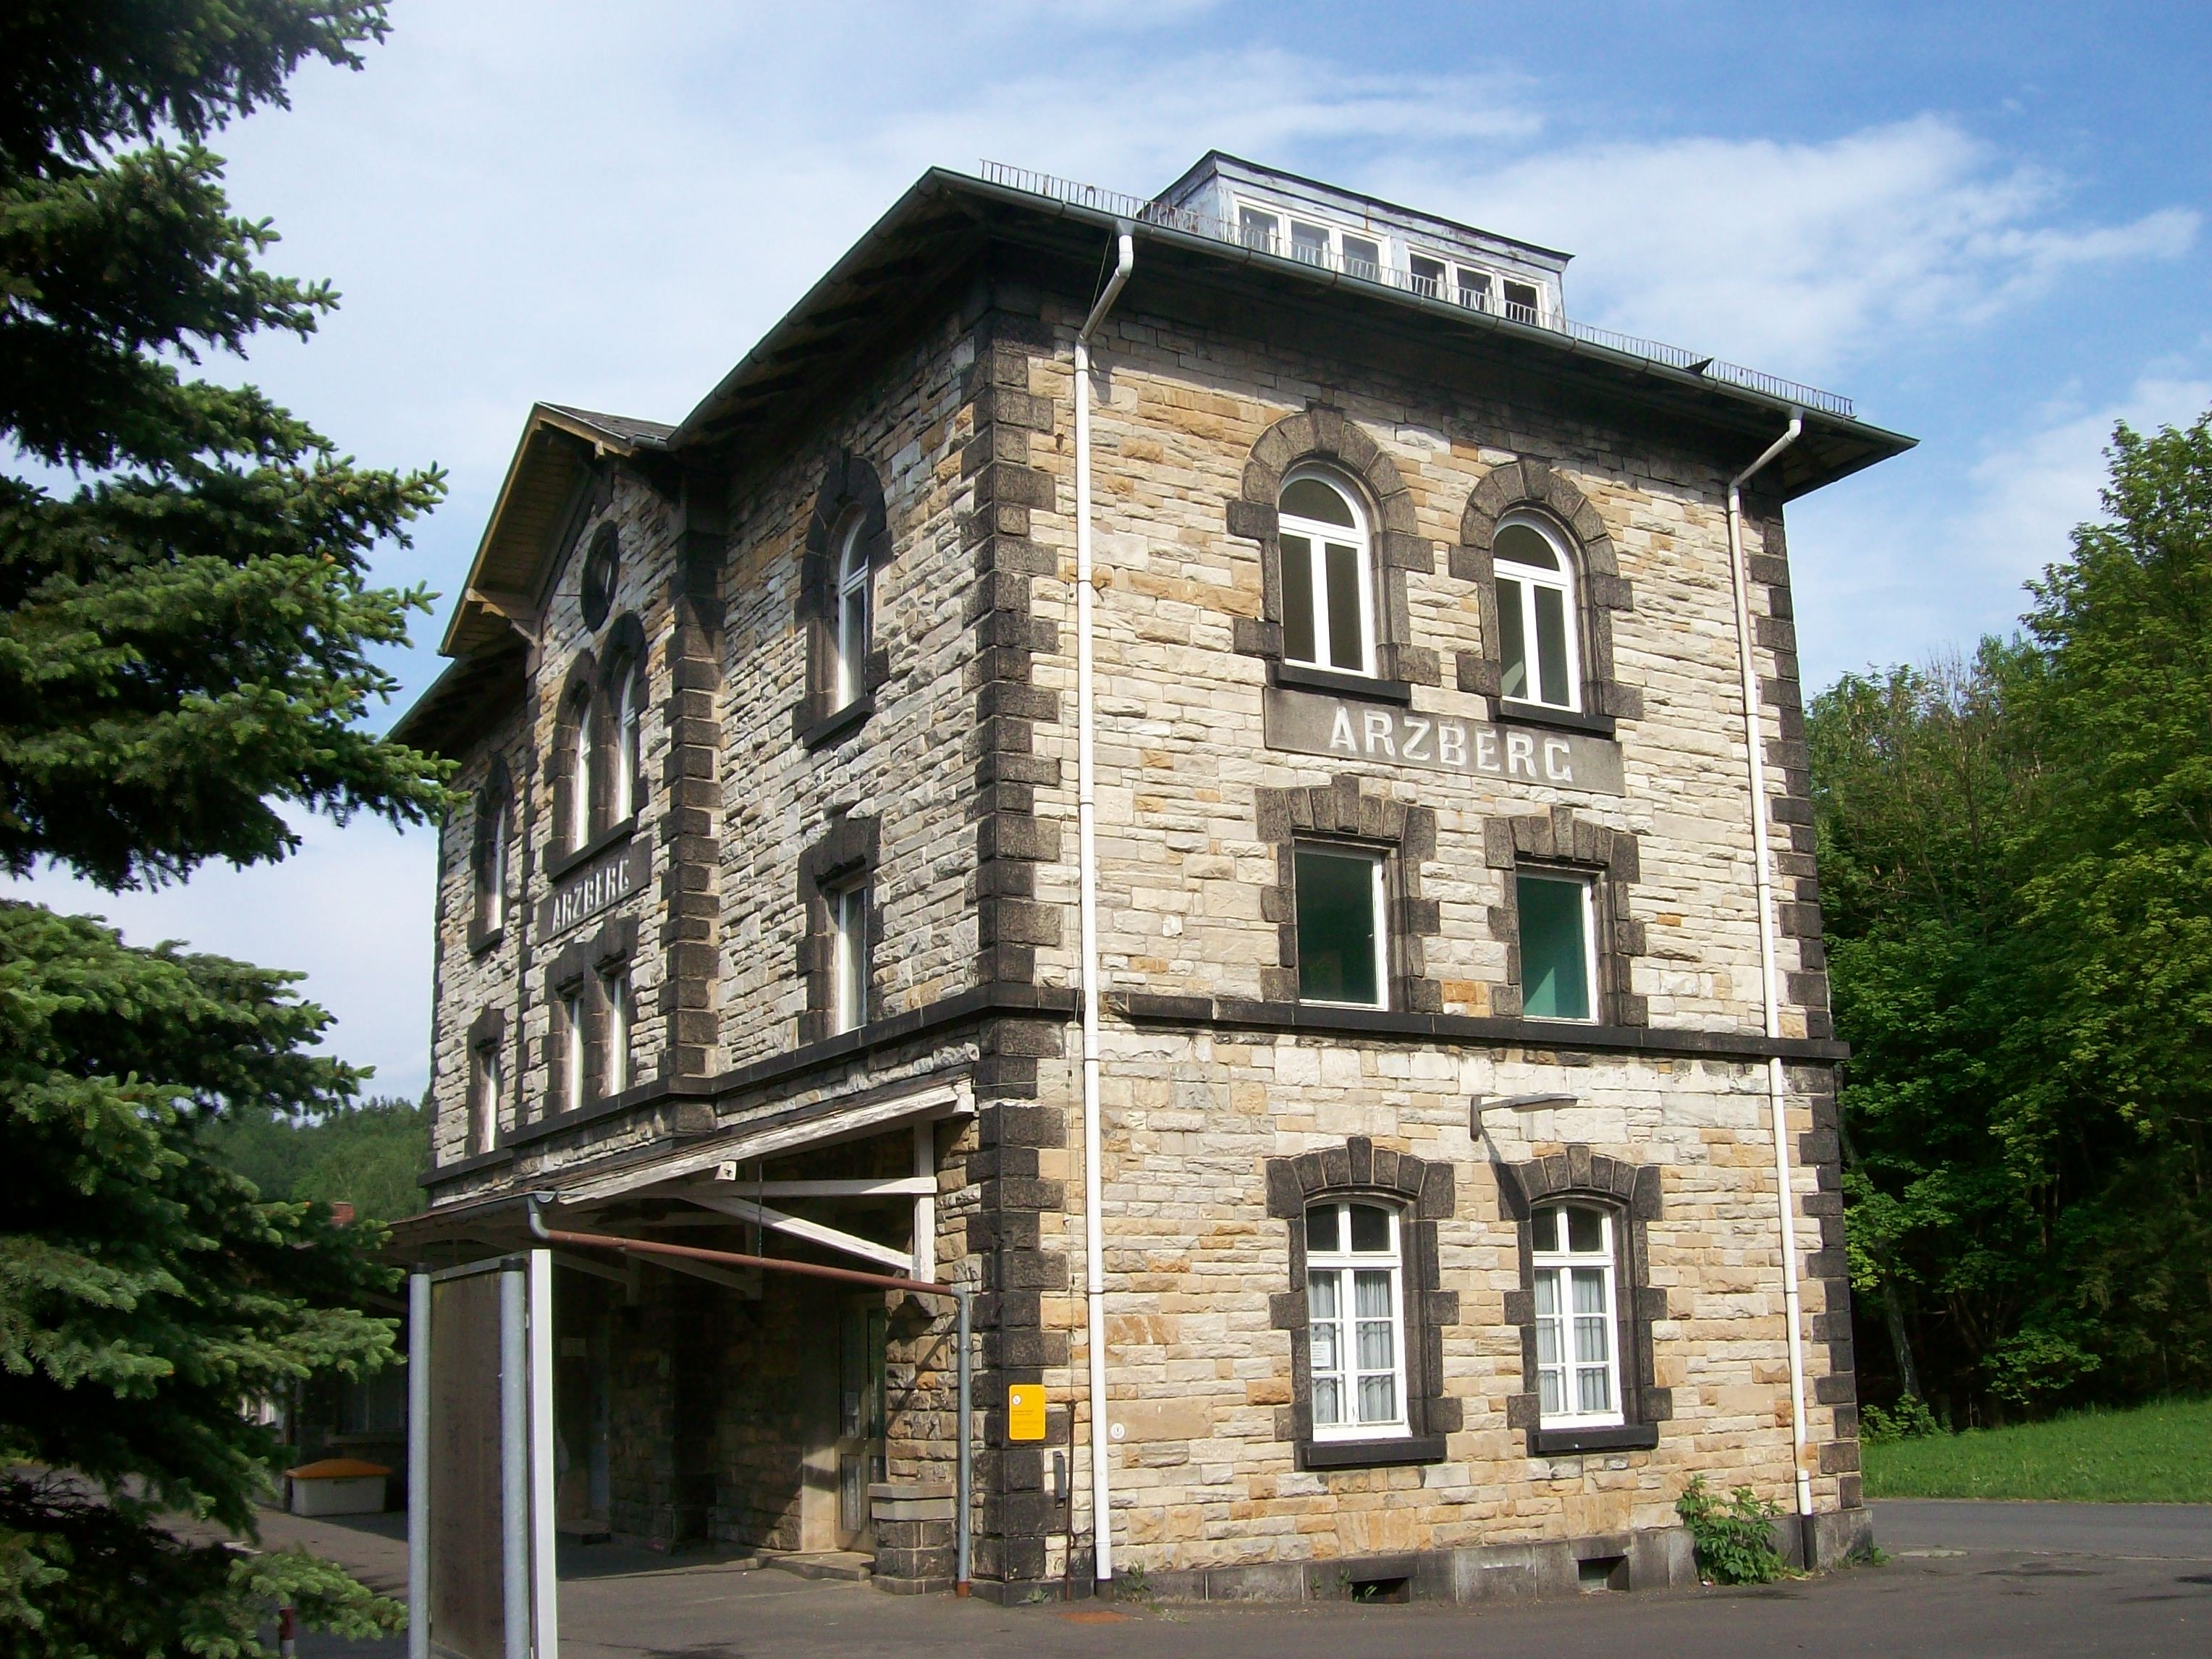
architecture, railway, villa, house, building, home, cottage, platform, facade, property, chapel, farmhouse, estate, railway station, central station, rail traffic, manor house, breakpoint, residential area, station building, arzberg